Architecture of Aarhus

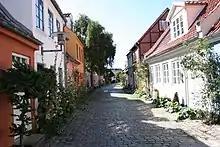
Møllestien's 1700s housing

In the years 1550–1650, or the Renaissance, Aarhus didn't expand much and space was plentiful so the tendency was to expand outwards rather than up resulting in a comparably flat skyline. Timber framing was the most common construction method for its cheapness and very few brick buildings were built until the 1800s. Aarhus was defined by its Market town stage and many expansive, multi-winged merchants houses were built at the ends of the main thoroughfares. In the 1500s merchants built around the ford at Immervad and the eastern section of Vestergade and in the early 1600s a new wave was built in the outer districts, at the ends of Vestergade, Studsgade and Mejlgade, the main access points to the old market squares Store Torv and Vesterbro Torv. The merchant houses were the largest and most significant buildings, home to the wealthiest citizens and many early workshops and small-scale industry. The best preserved example may be Juul's House from 1629 but Rosensgade 38 from 1600 is also symptomatic. Characteristic for these buildings is 2-4 wings surrounding a central court yard, 1-2 stories tal, often with stables, storage and workshops.